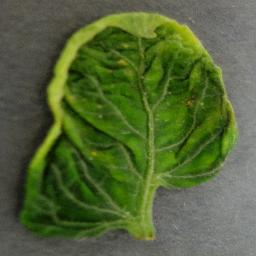
Label: Tomato___Tomato_Yellow_Leaf_Curl_Virus